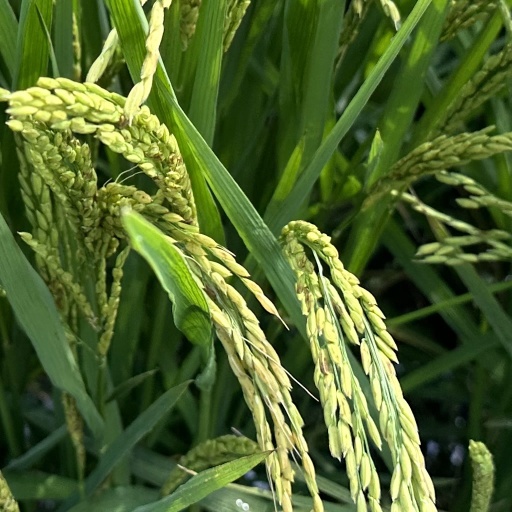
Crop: rice